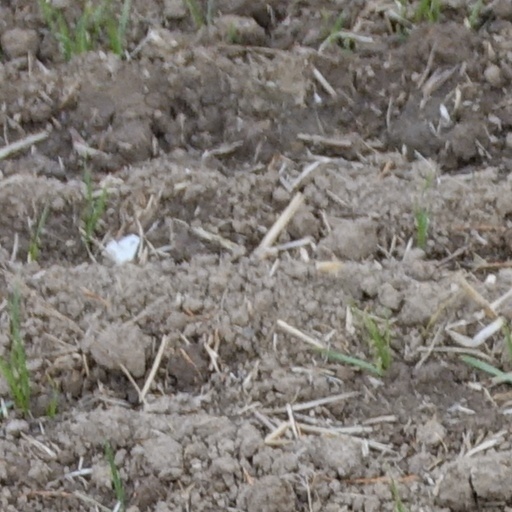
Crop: wheat